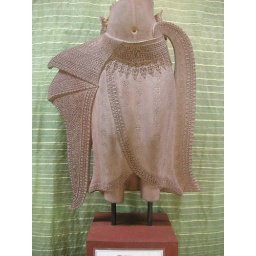
Such stone carvings can be found in reliefs on temple walls and such.